James Boyter House

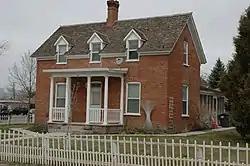

The James Boyter House, at 90 W. 200 North in Beaver, Utah, was built in 1883. It was listed on the National Register of Historic Places in 1983.